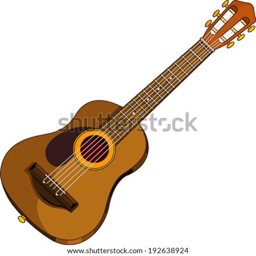
illustration of an acoustic guitar